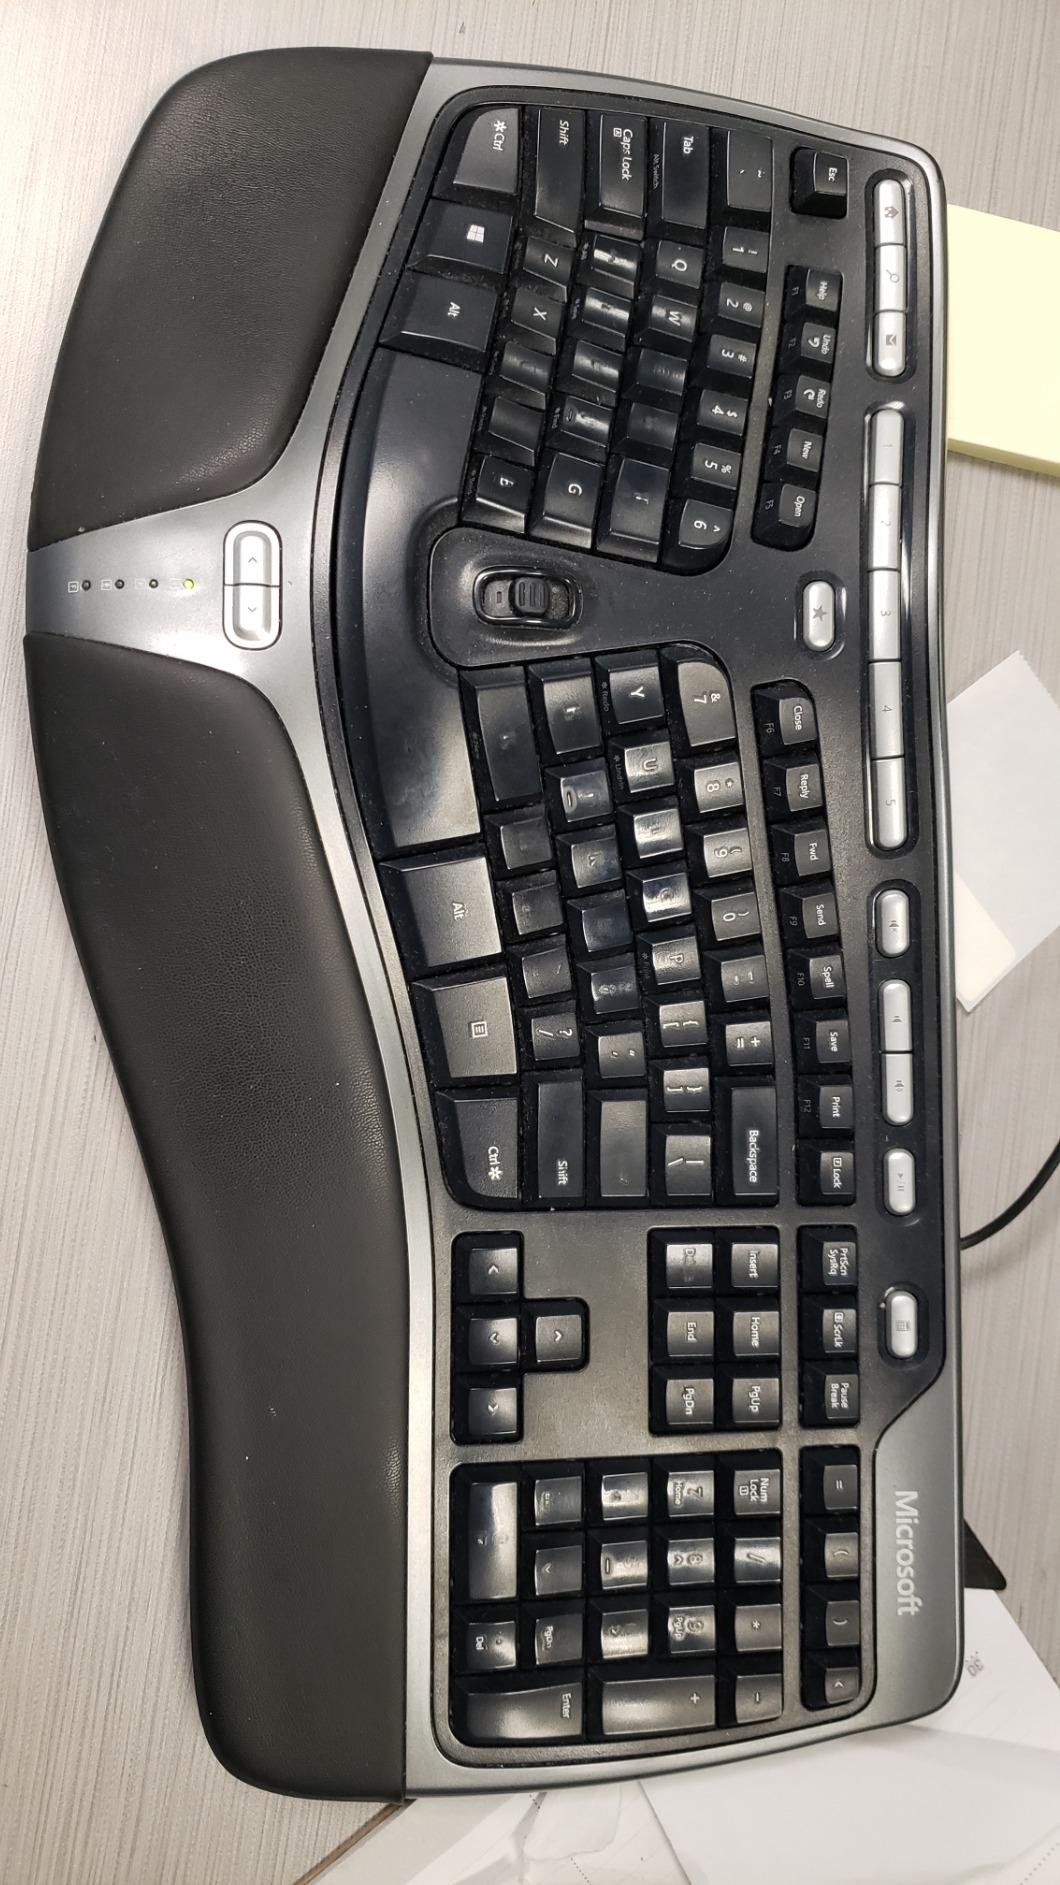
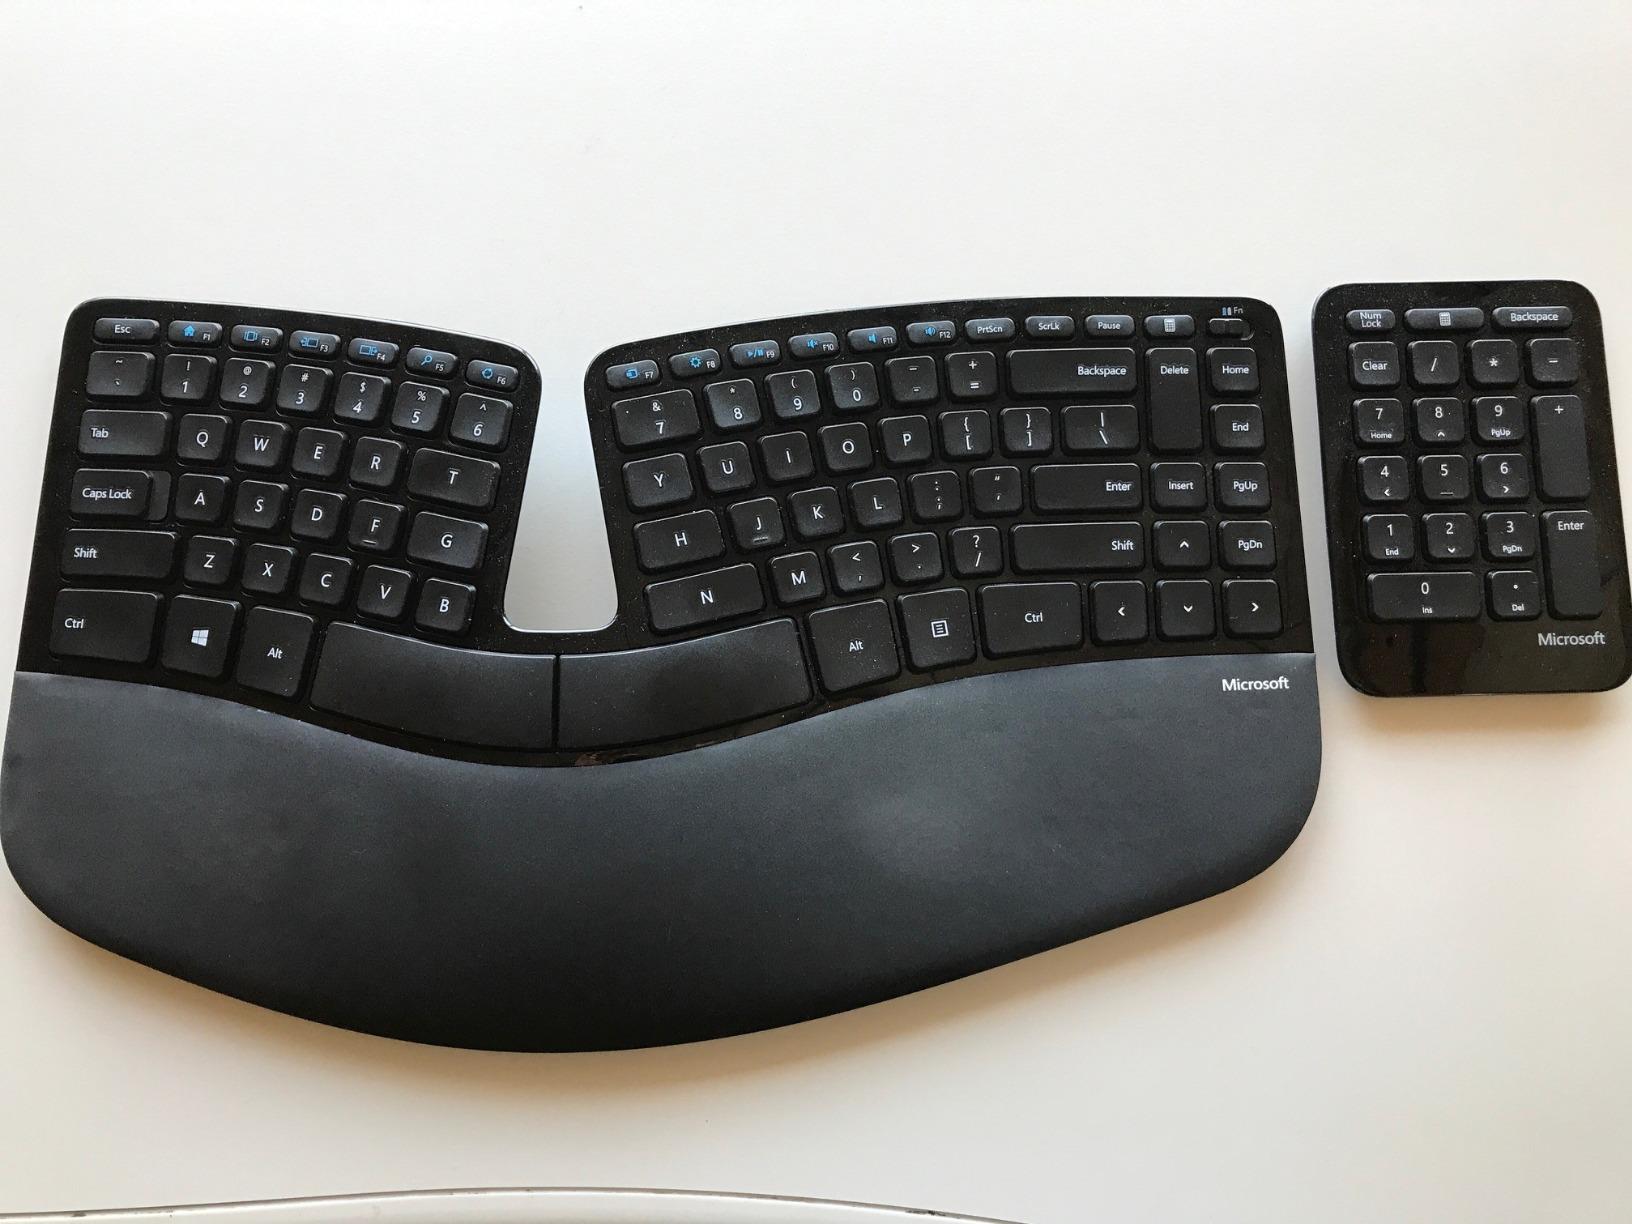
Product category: keyboard
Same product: no